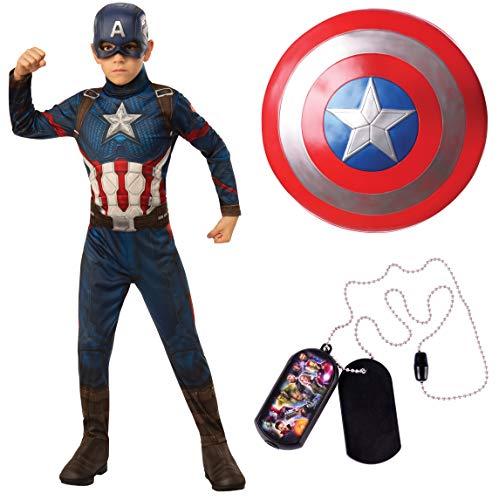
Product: Marvel Avengers Child's Captain America Costume Bundle, Medium
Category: Clothing, Shoes & Jewelry | Costumes & Accessories | Kids & Baby | Boys | Costumes
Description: Captain America costume, 12-inch plastic shield, and light-up dog tags.
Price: $23.16
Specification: ProductDimensions:16x14x5inches|ItemWeight:1.1pounds|ShippingWeight:1.1pounds(Viewshippingratesandpolicies)|ASIN:B07TNX23FM|Itemmodelnumber:70376AMZ_PPK|Manufacturerrecommendedage:5-7years